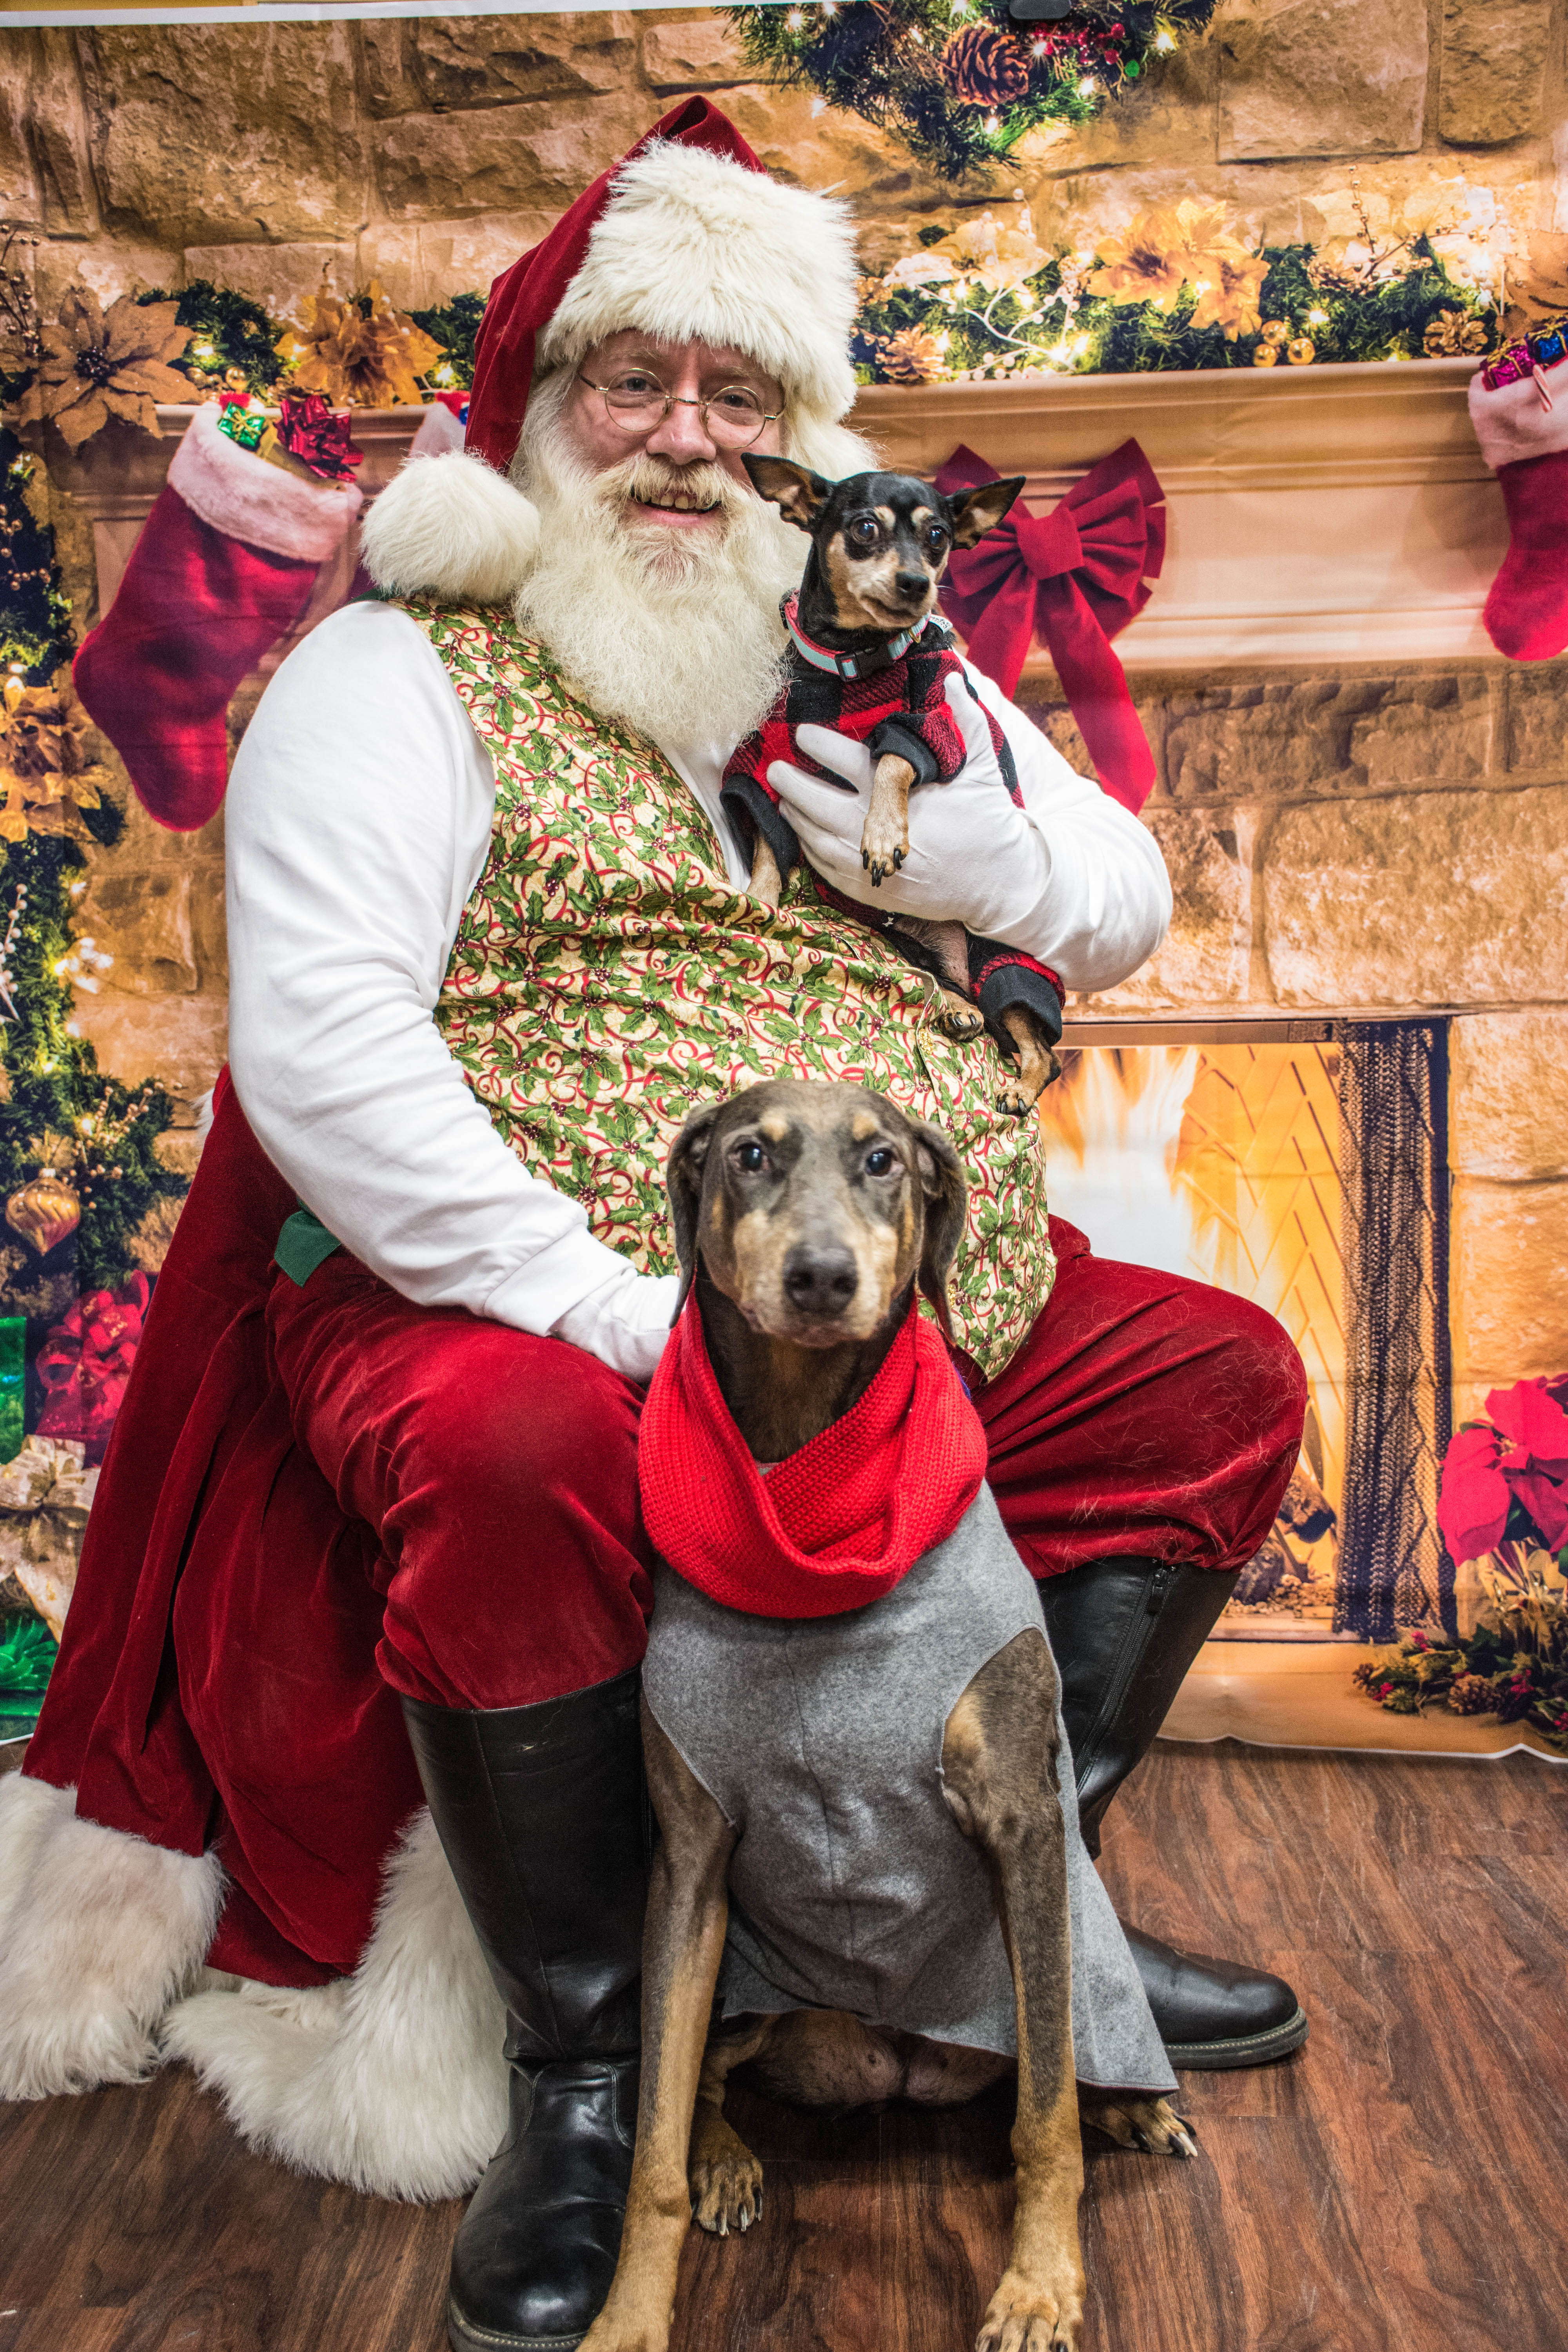
christmas, dog, canidae, dog breed, sporting group, companion dog, christmas eve, santa claus, carnivore, costume, fawn, fictional character, guard dog, great dane